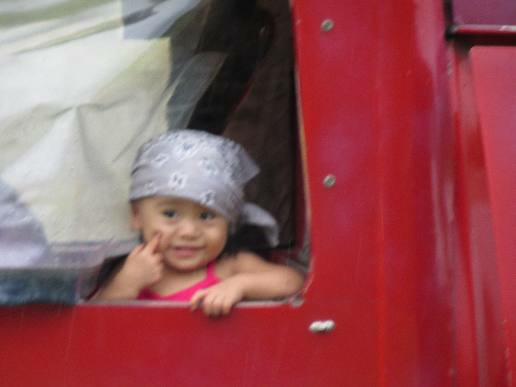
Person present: Yes